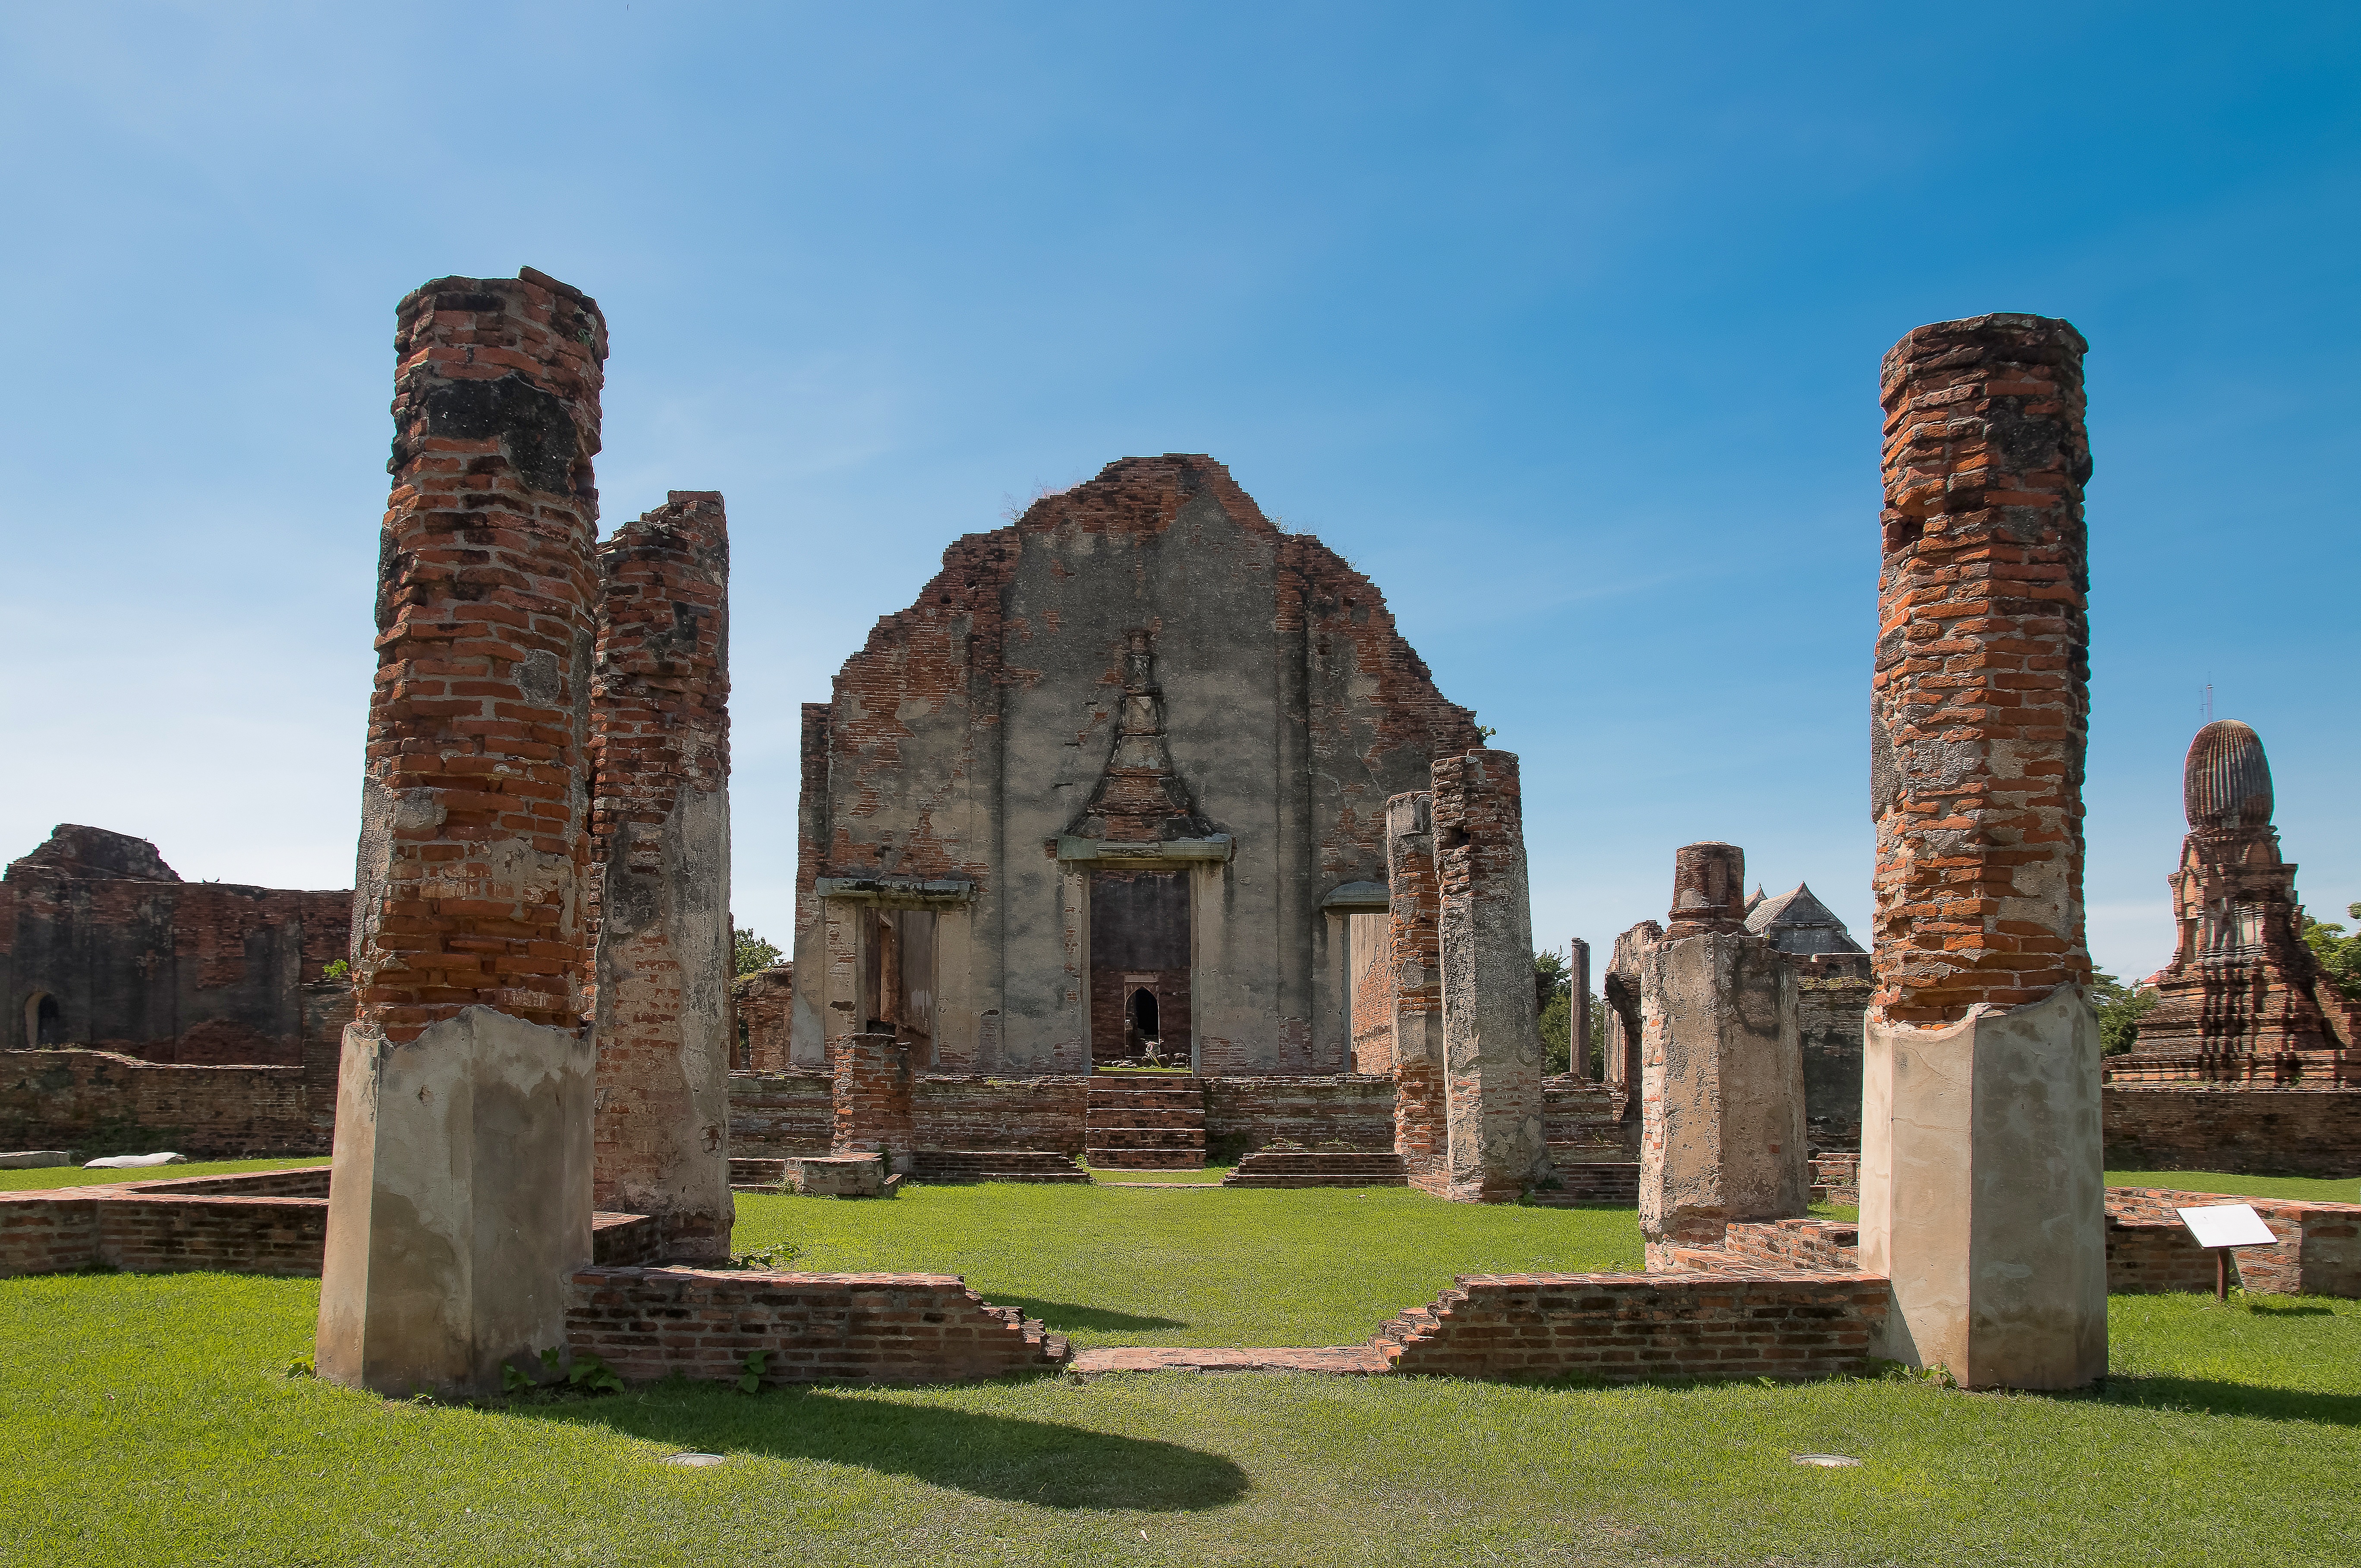
rock, building, monument, arch, landmark, ruin, place of worship, temple, ruins, monastery, abbey, monolith, archaeological site, unesco world heritage site, old temple, historic site, historical site, ancient history